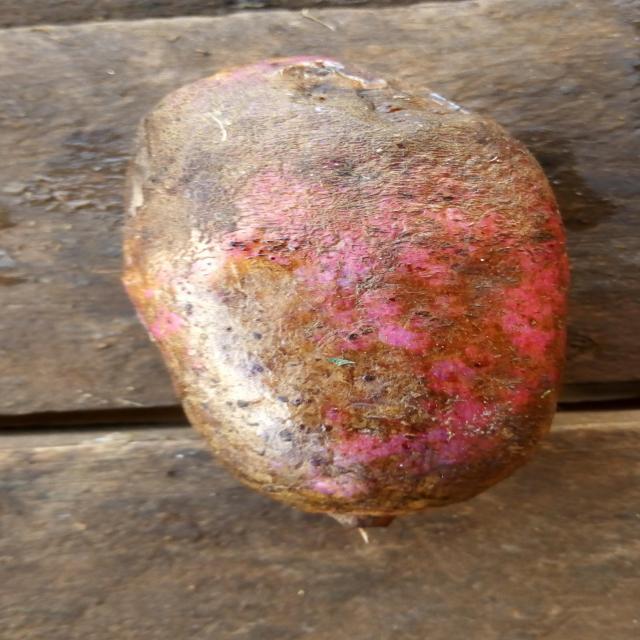
Plum grade: bruised